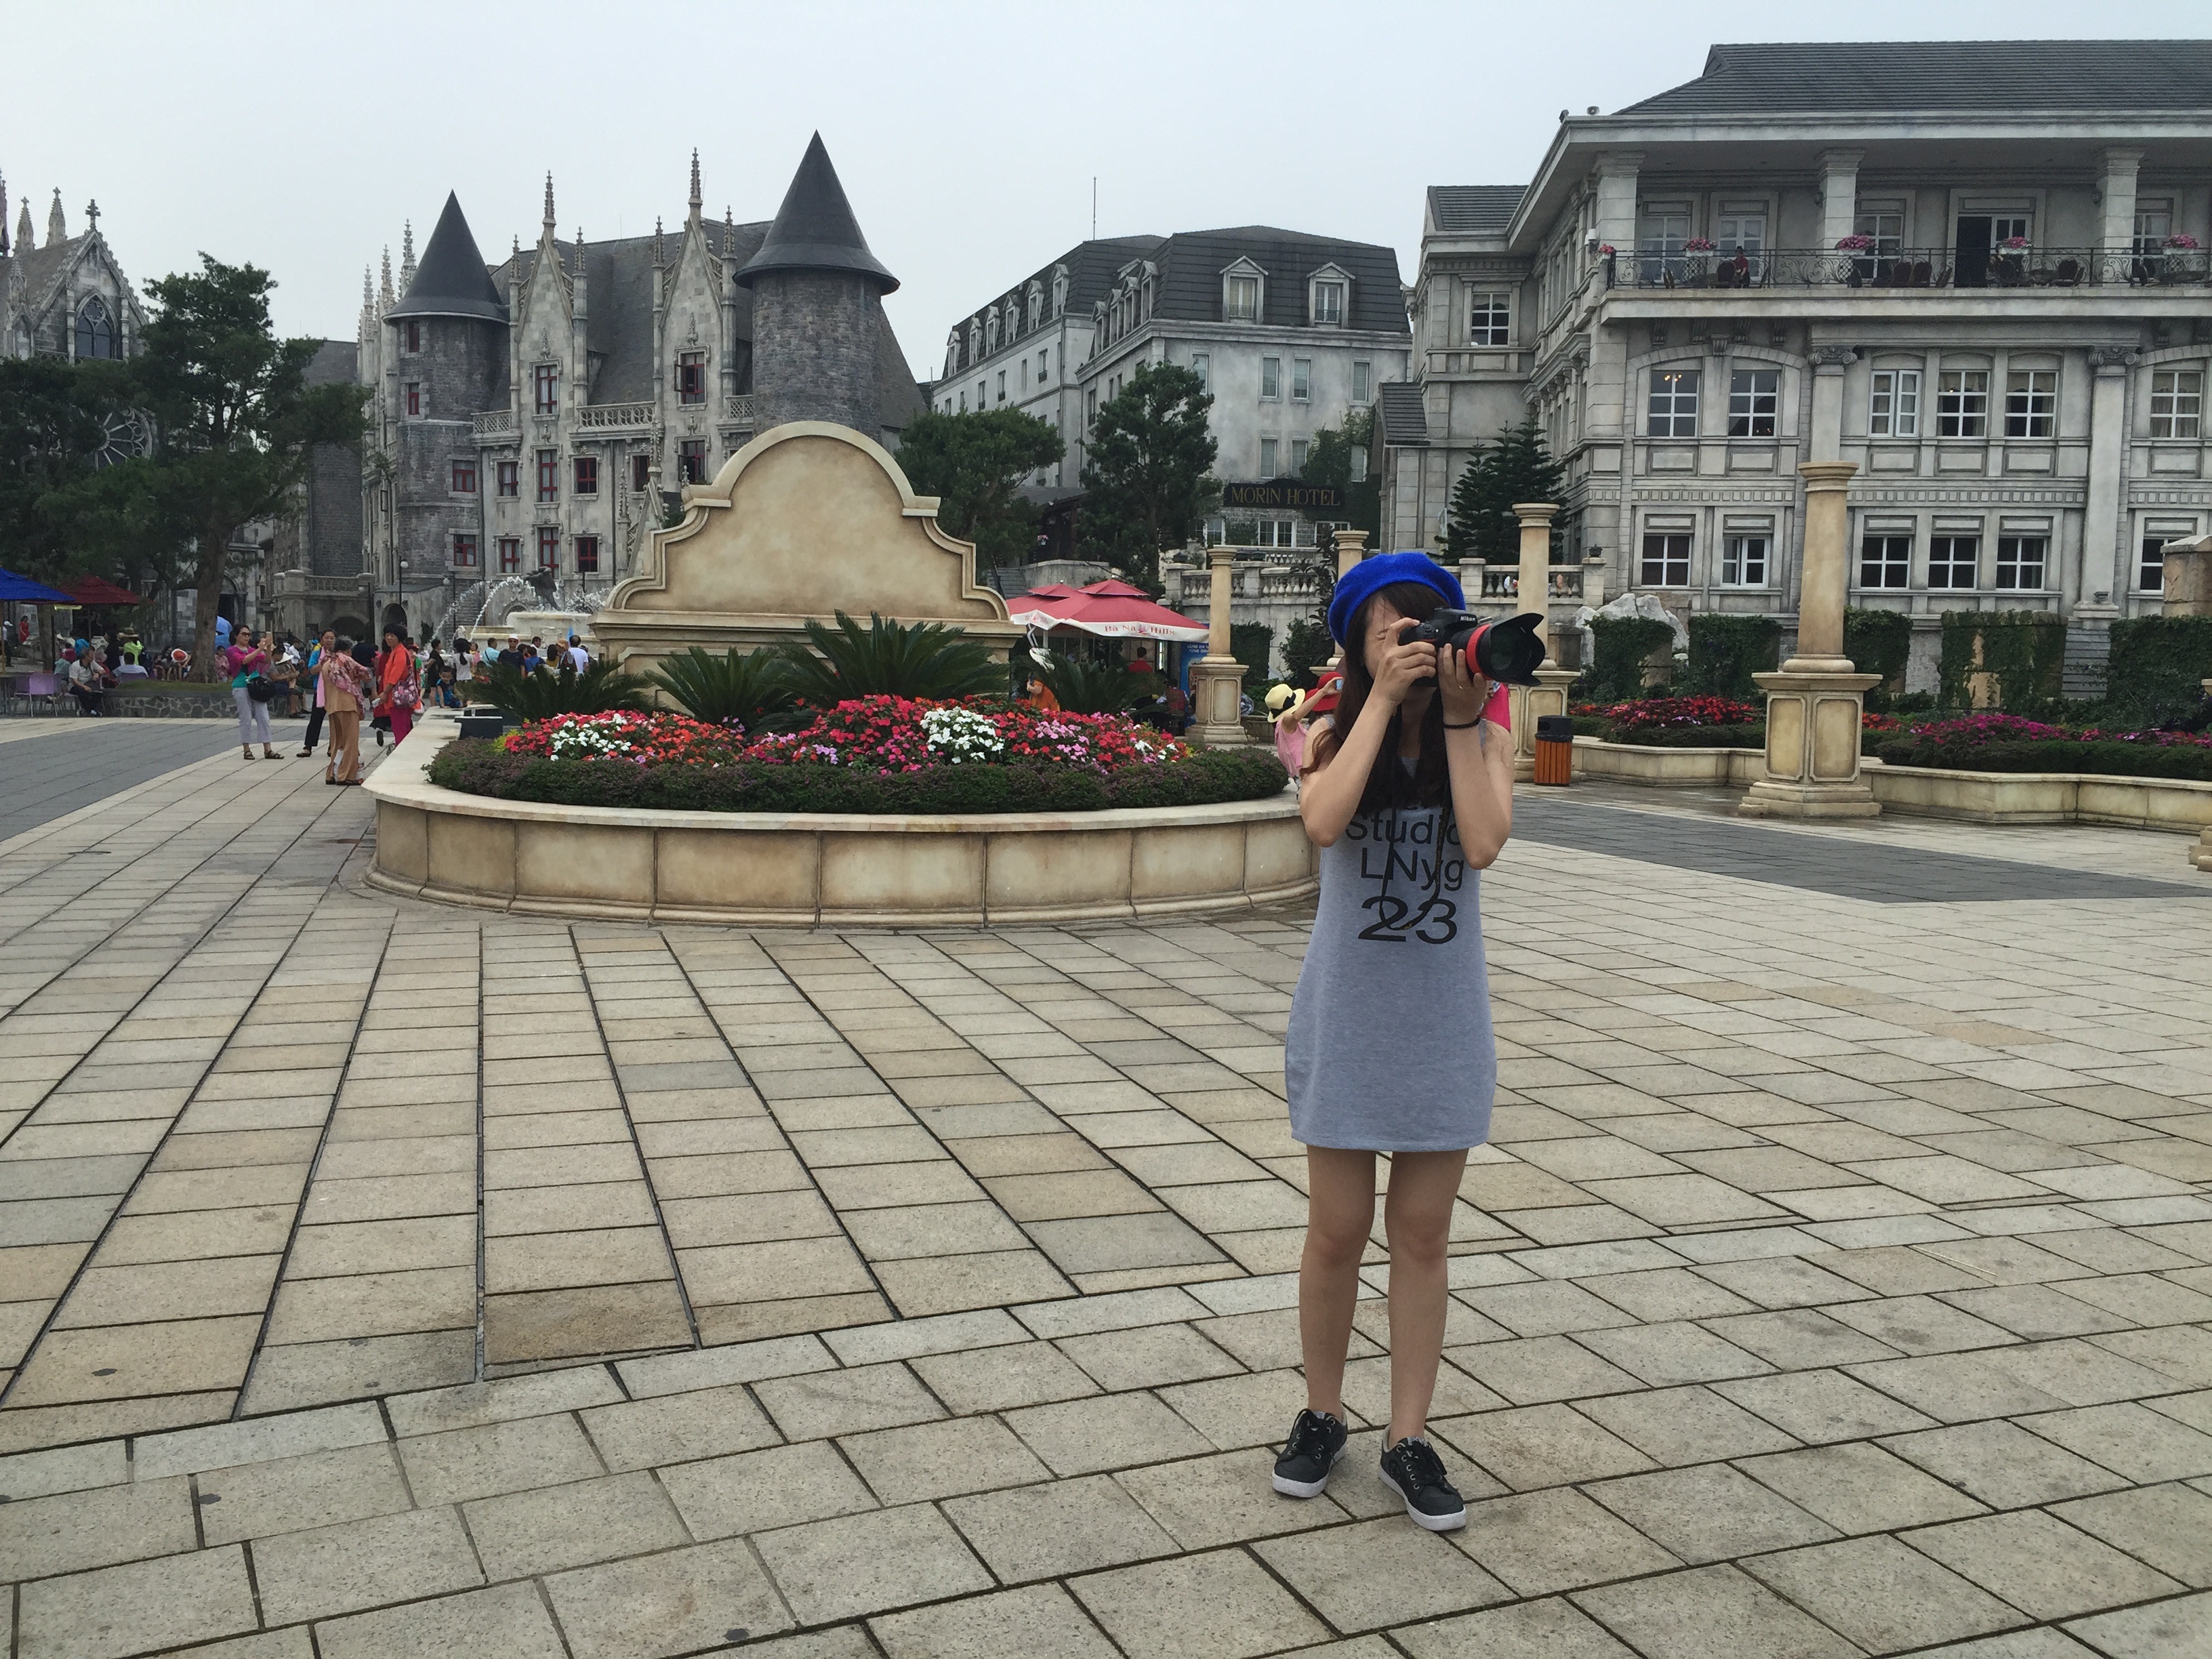
pedestrian, boardwalk, street, city, walkway, vacation, travel, tourism, tours